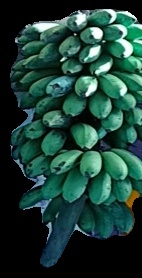
Variety: rasbale
Grade: grade2